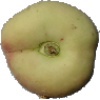
Label: peach_flat